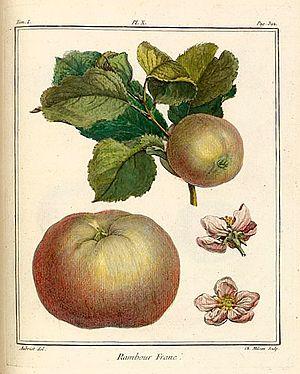
Henri Louis Duhamel du Monceau, est un physicien, botaniste et agronome français.
Rambour est le nom de nombreuses variétés anciennes de pommes.